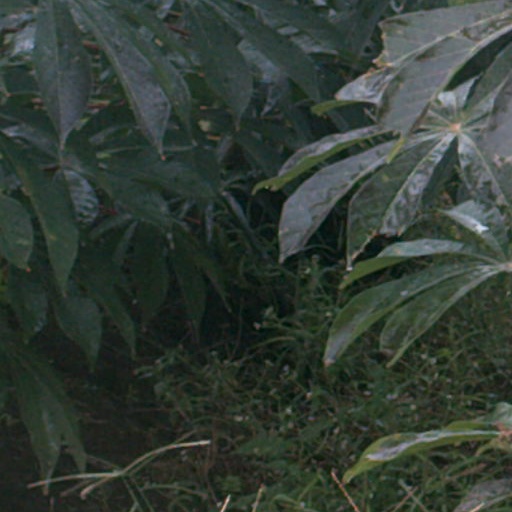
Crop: cassava